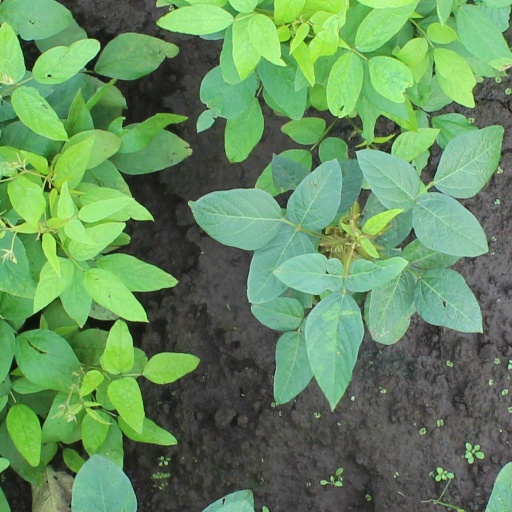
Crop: soybean